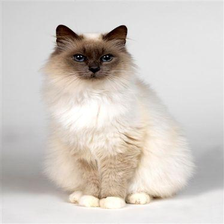
Species: cat
Breed: Birman